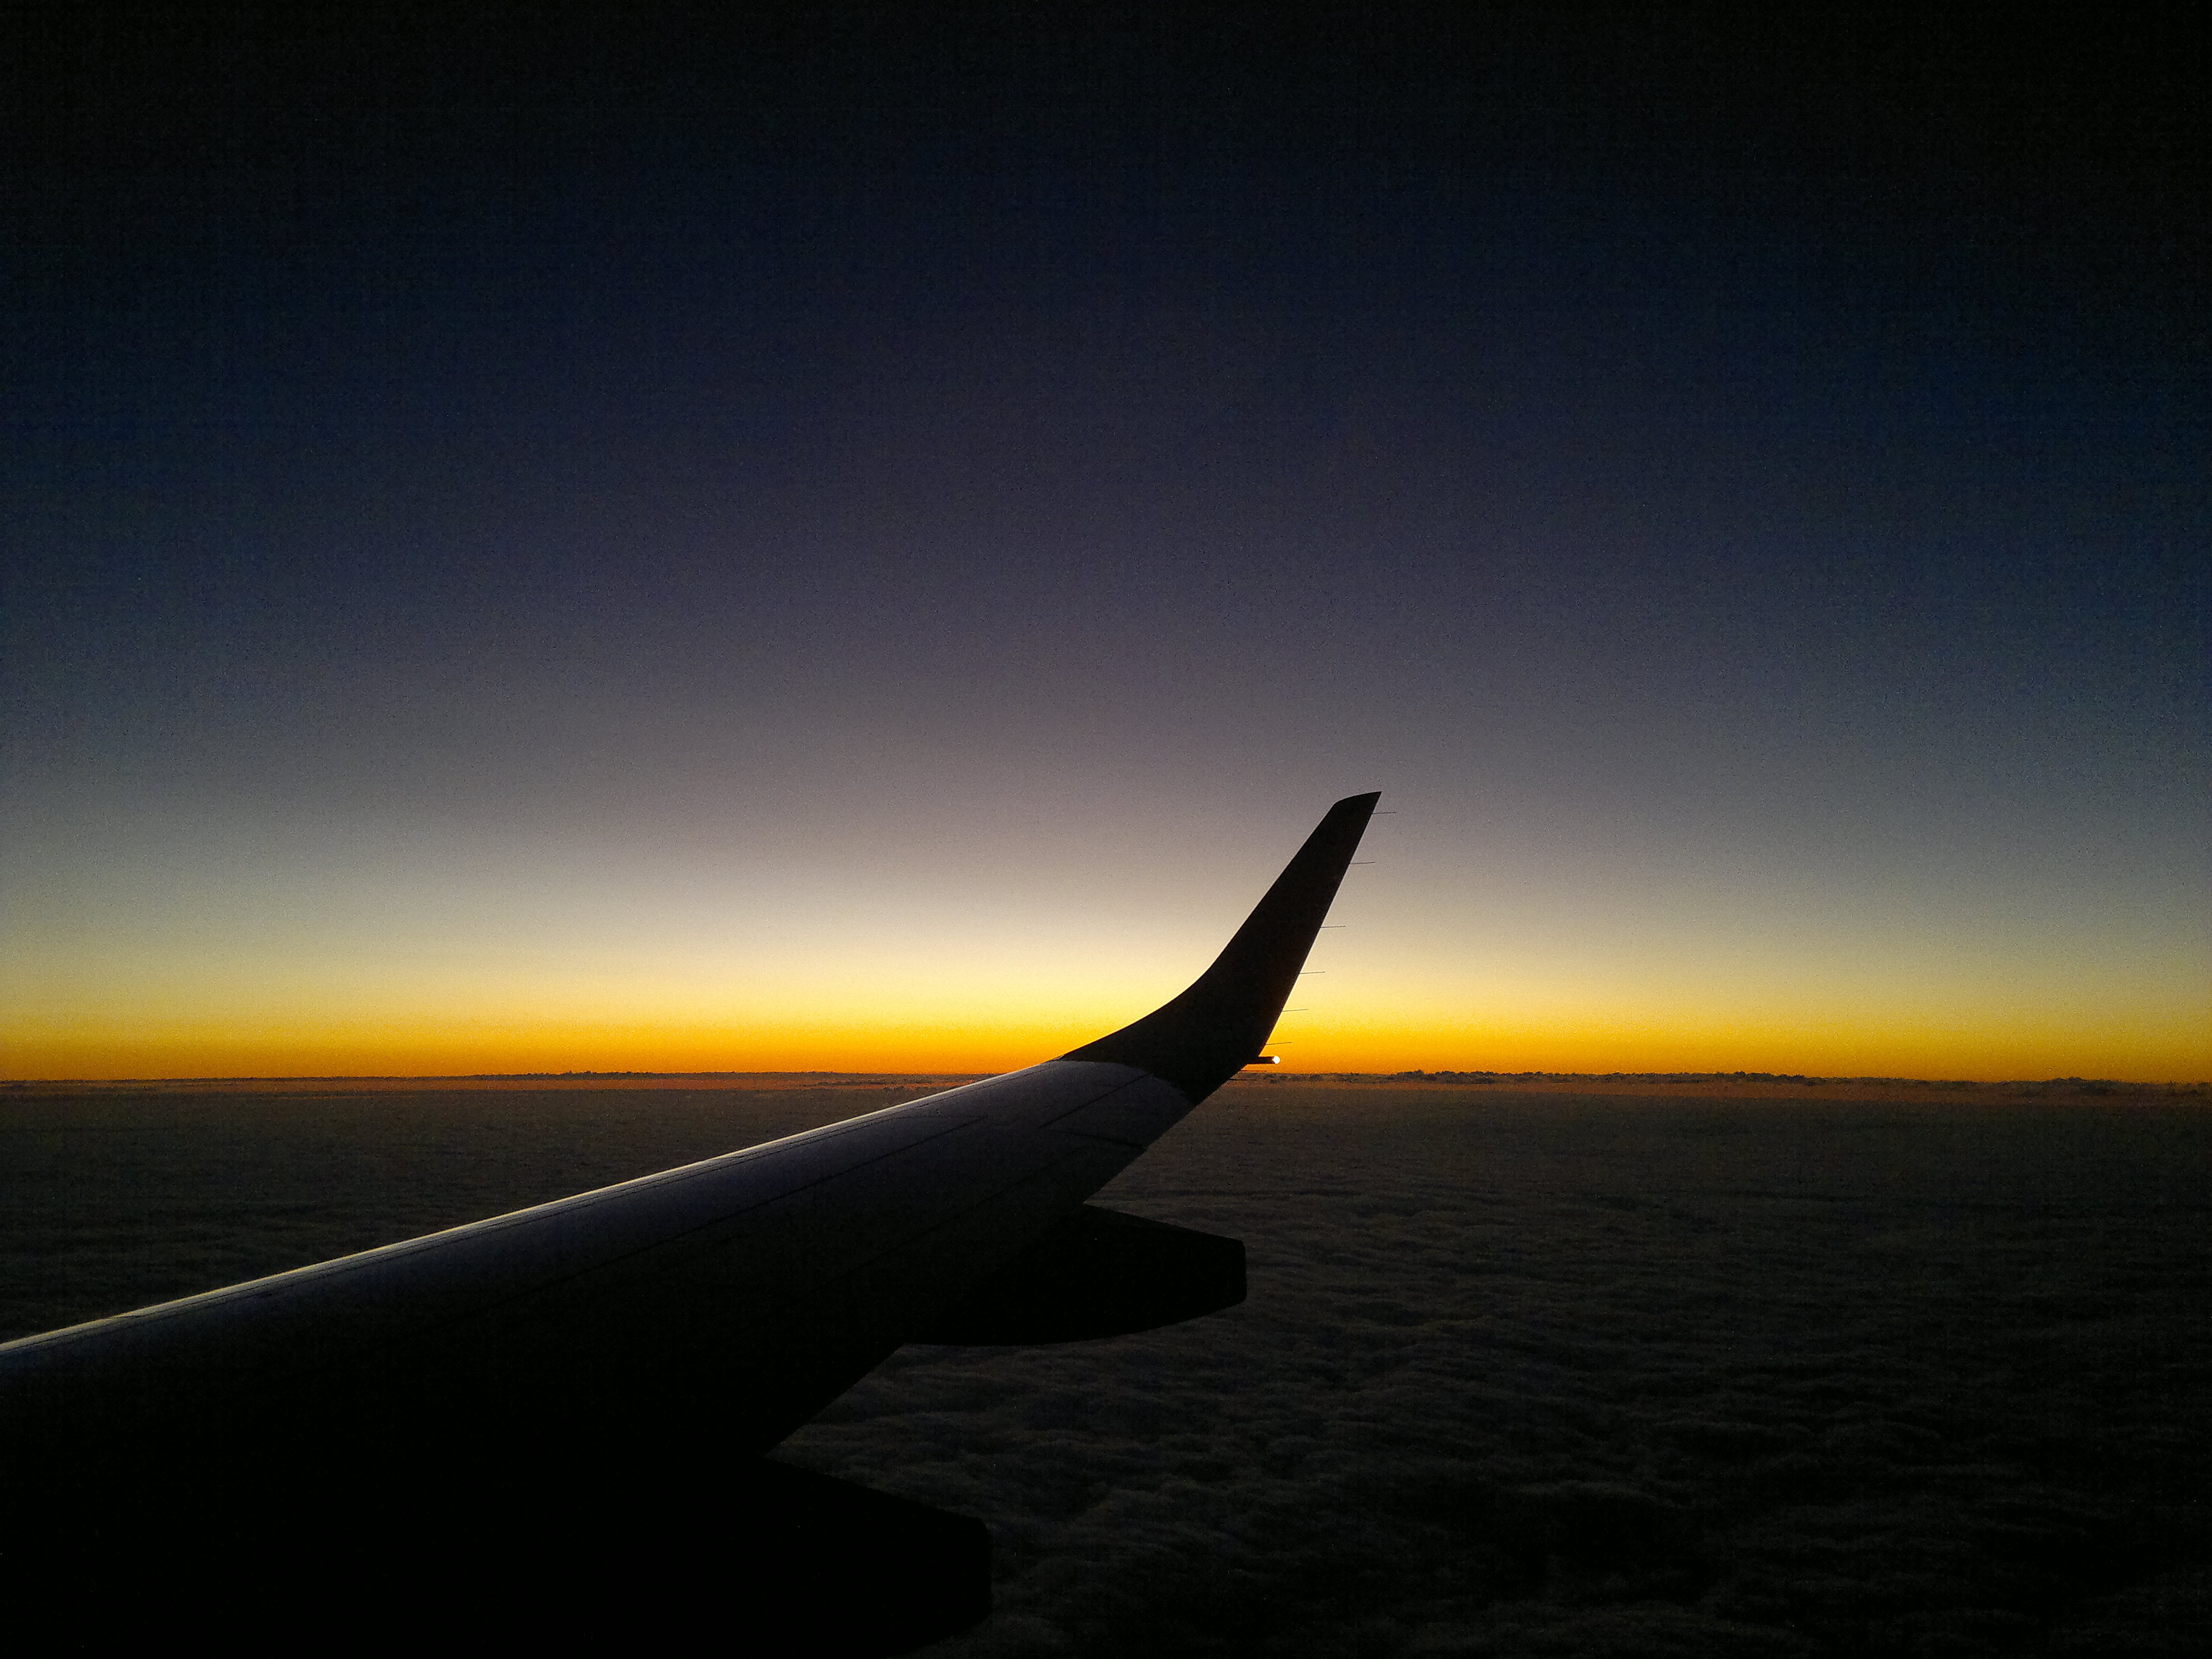
sea, ocean, horizon, wing, sky, sunrise, sunset, night, sunlight, morning, wave, dawn, atmosphere, airplane, aircraft, dusk, evening, reflection, vehicle, flight, darkness, airliner, atmosphere of earth